Tahlia Randall

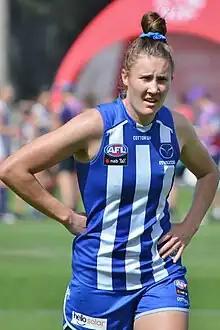
Randall playing for North Melbourne in 2021

Tahlia Randall (born 29 May 1998) is an Australian rules footballer playing for the North Melbourne Football Club in the AFL Women's (AFLW). Randall previously played for the Brisbane Lions in 2017 and 2018, where she received a nomination for the 2018 AFL Women's Rising Star award in round 6 of the 2018 season. She won the AFLW Mark of the Year in 2022 season 6, and is also North Melbourne's equal games record holder with 48 games for the club.